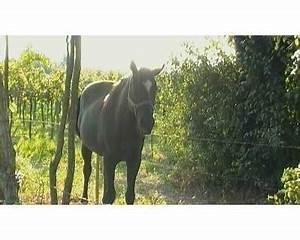
horse